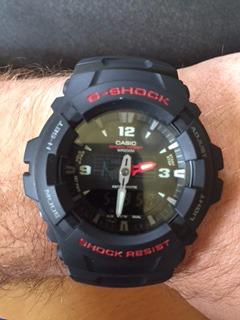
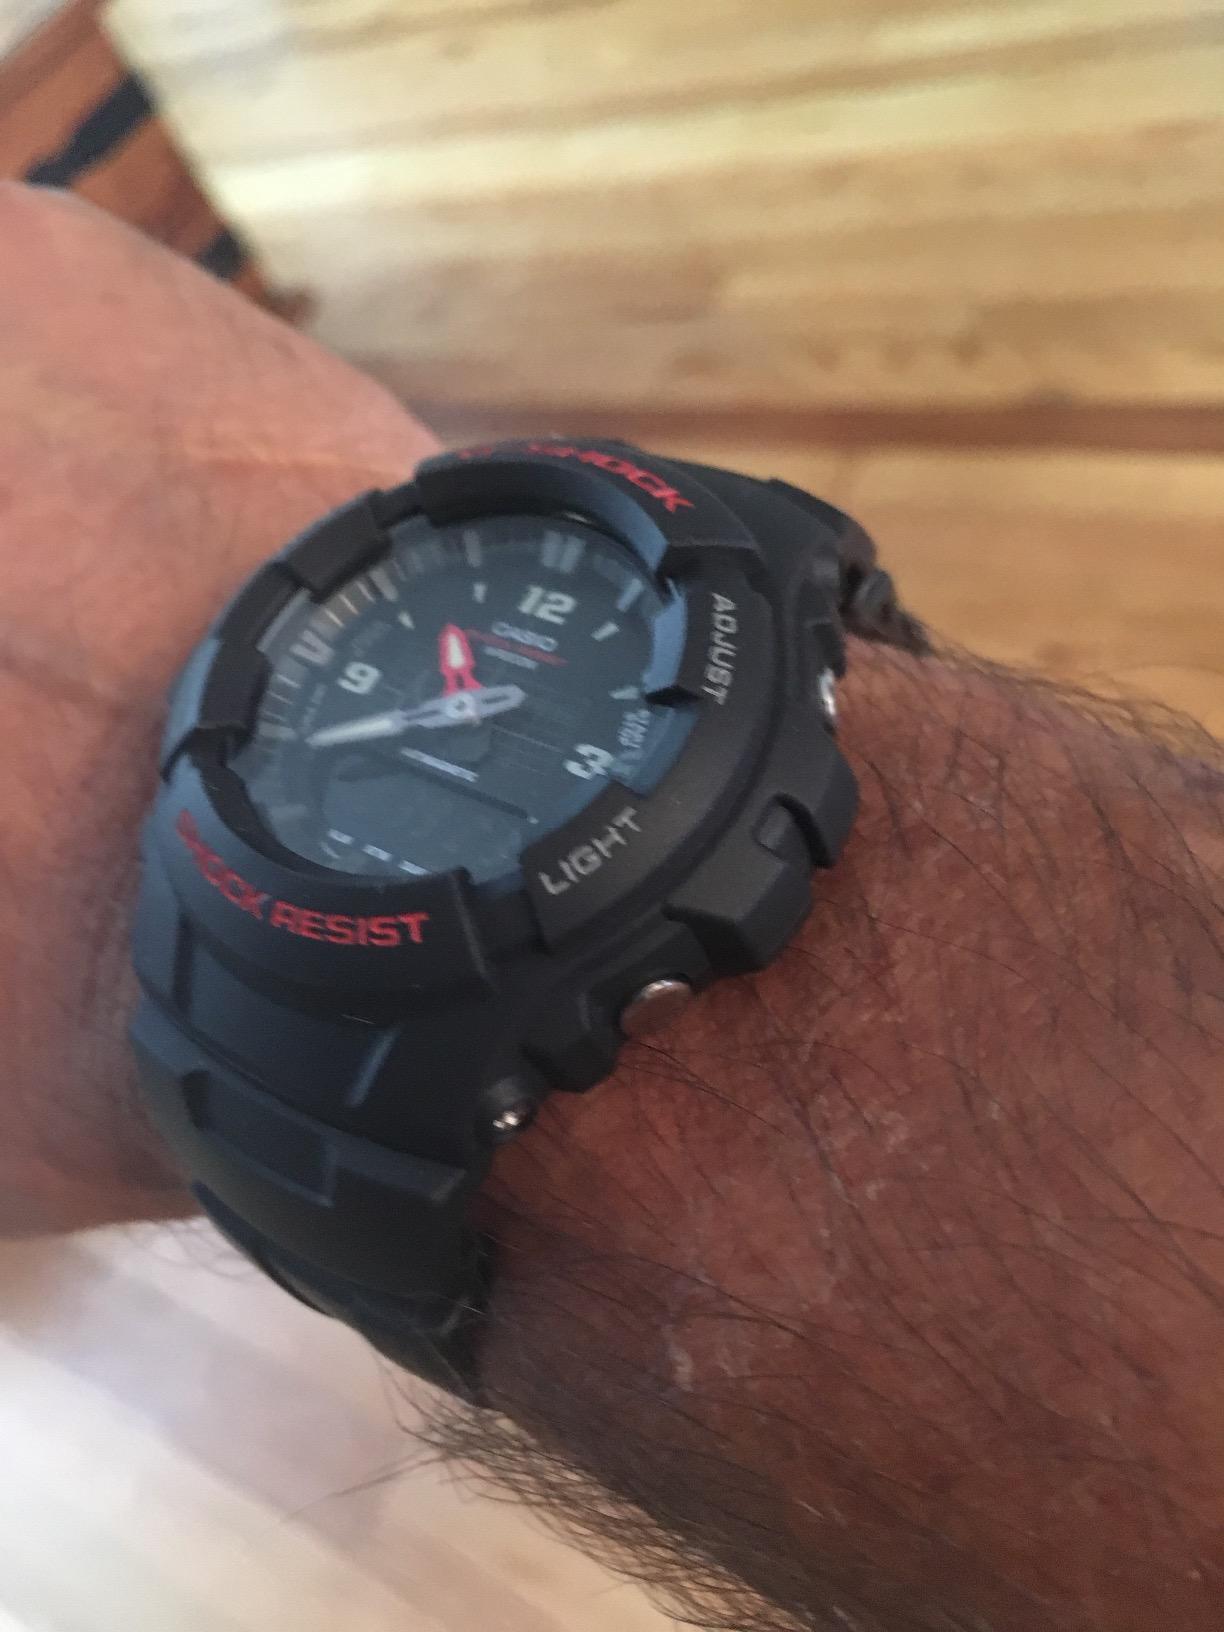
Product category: accessories_watch
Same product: yes